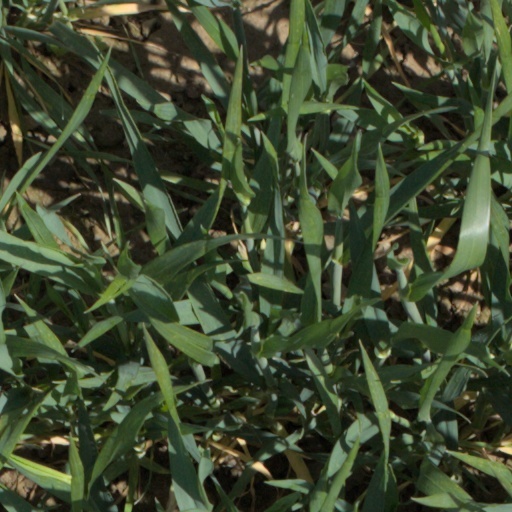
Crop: wheat